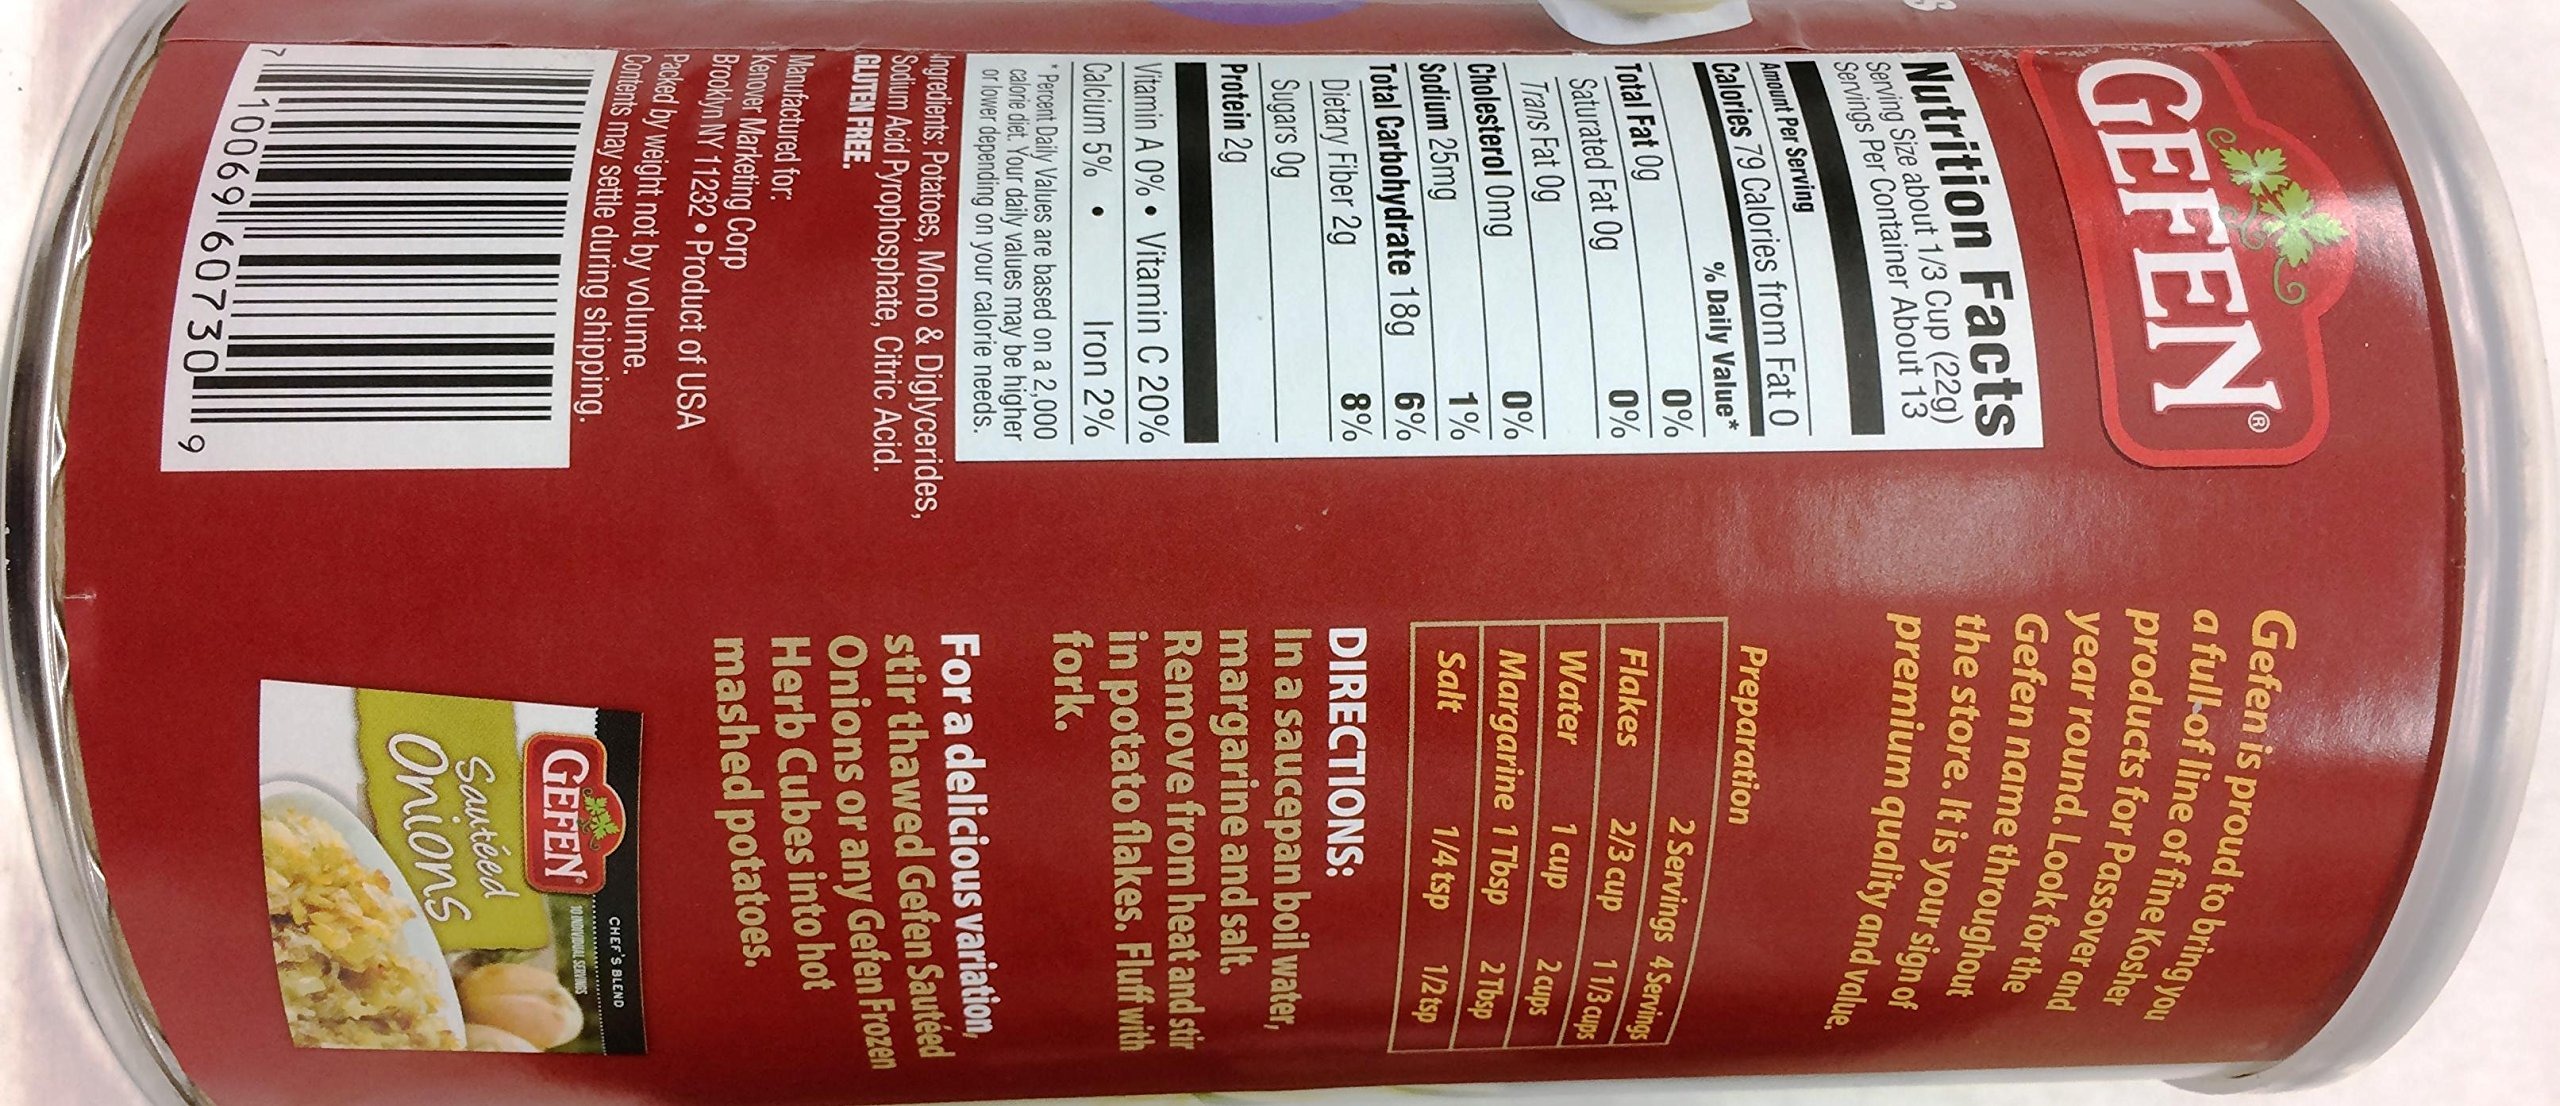
Item Name: Gefen Potato Instn Mashed
Bullet Point 1: Product of USA. Pack of 3.
Bullet Point 2: Kosher for Passover.
Bullet Point 3: Instant Mashed Potatoes. Gluten Free.
Bullet Point 4: Servings Per Container About 13.
Bullet Point 5: Ingredients: Potatoes, Mono & Diglycerides, Sodium Acid Pyrophosphate, Citric Acid.
Product Description: Product of USA. Pack of 3. Kosher for Passover. Instant Mashed Potatoes. Gluten Free. Servings Per Container About 13. Ingredients: Potatoes, Mono & Diglycerides, Sodium Acid Pyrophosphate, Citric Acid.
Value: 3.0
Unit: Count

Price: 29.99